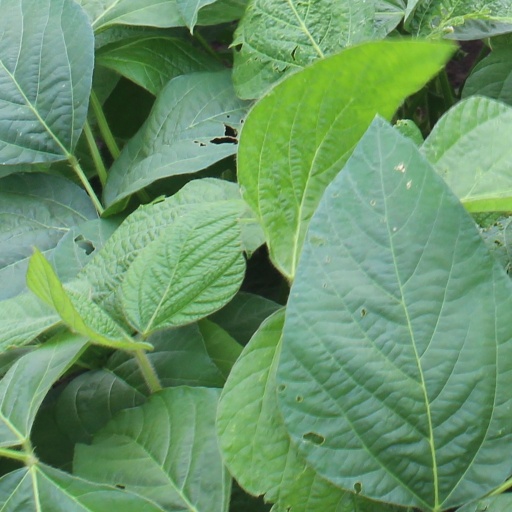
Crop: soybean